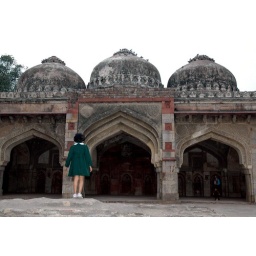
The girl in green dress